Ichneutica rufistriga

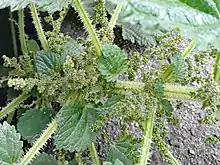
"Urtica australis", a host species of "I. rufistriga"

The larvae of "I. rufistriga" feed on various host species including "Urtica australis" and have been reared on "Rumex obtusifolius", "Stellaria media" and "Rheum rhabarbarum". It has been hypothesised the larvae might also feed on "Austroblechnum durum". The larvae pupate in a cocoon buried in the soil. In captivity it took 12 weeks to raise a generation from egg to adult.